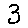
Label: 3